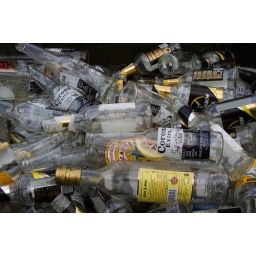
recycle white glass container in front of 'Chelsea' bar, Vienna